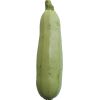
Label: Zucchini 1